John Egerton, 1st Earl of Bridgewater

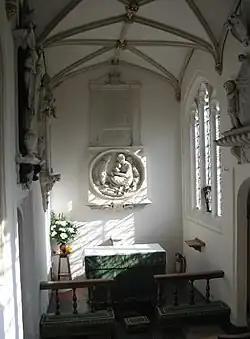
The Bridgewater Chapel at St. Peter and St. Paul Church, Little Gaddesden, where many Egerton family members are buried

John Egerton, 1st Earl of Bridgewater, KB, PC (1579 – 4 December 1649), was an English peer and politician from the Egerton family.